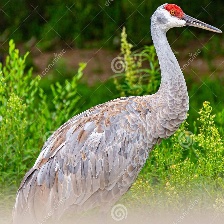
Species: SANDHILL CRANE
Scientific name: GRUS CANADENSIS
ImageNet parent category: crane